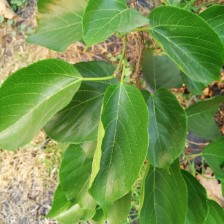
Variety: TaiwanMeacho